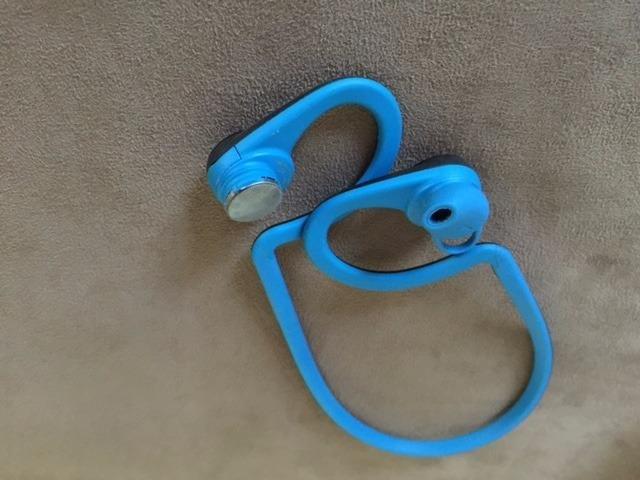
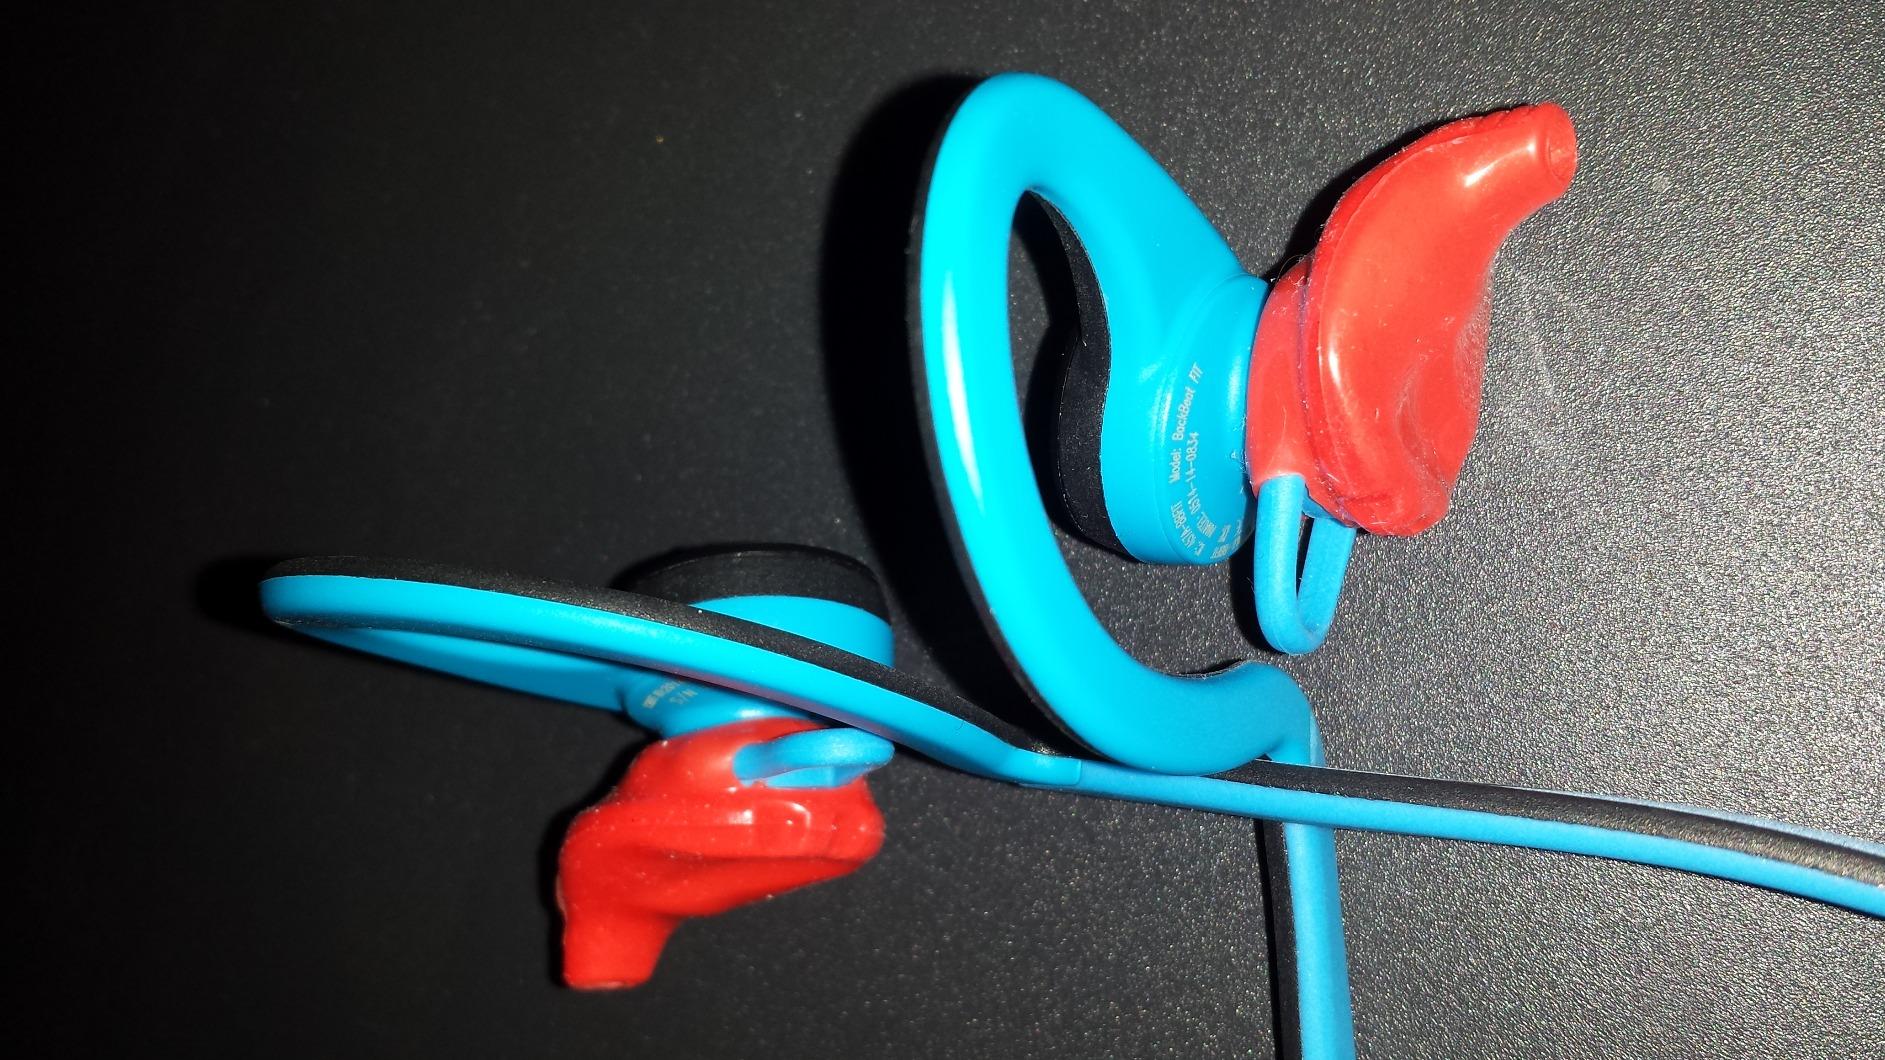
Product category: headphones
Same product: yes